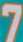
Number: 7